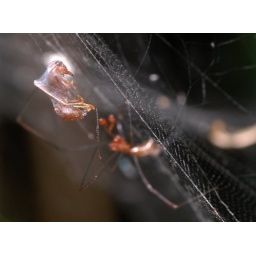
A red ant, with halo and wrapped in a thing veil of silk and an out-of-focus male &lt;i&gt;something&lt;/i&gt;